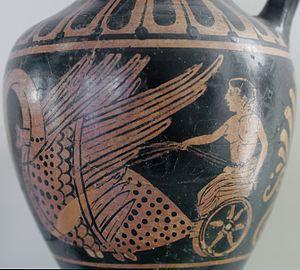
Hyacinthe allant à la rencontre d'Apollon dans un bige tiré par des cygnes, œnochoé étrusque (type II). Italiano: Apollo e Hyakinthos, oinochoe etrusca.